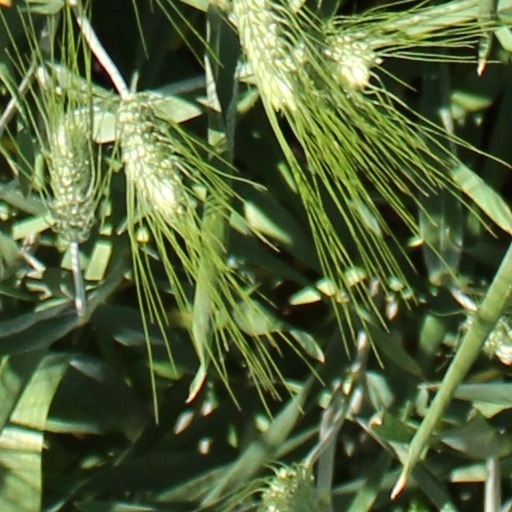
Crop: wheat